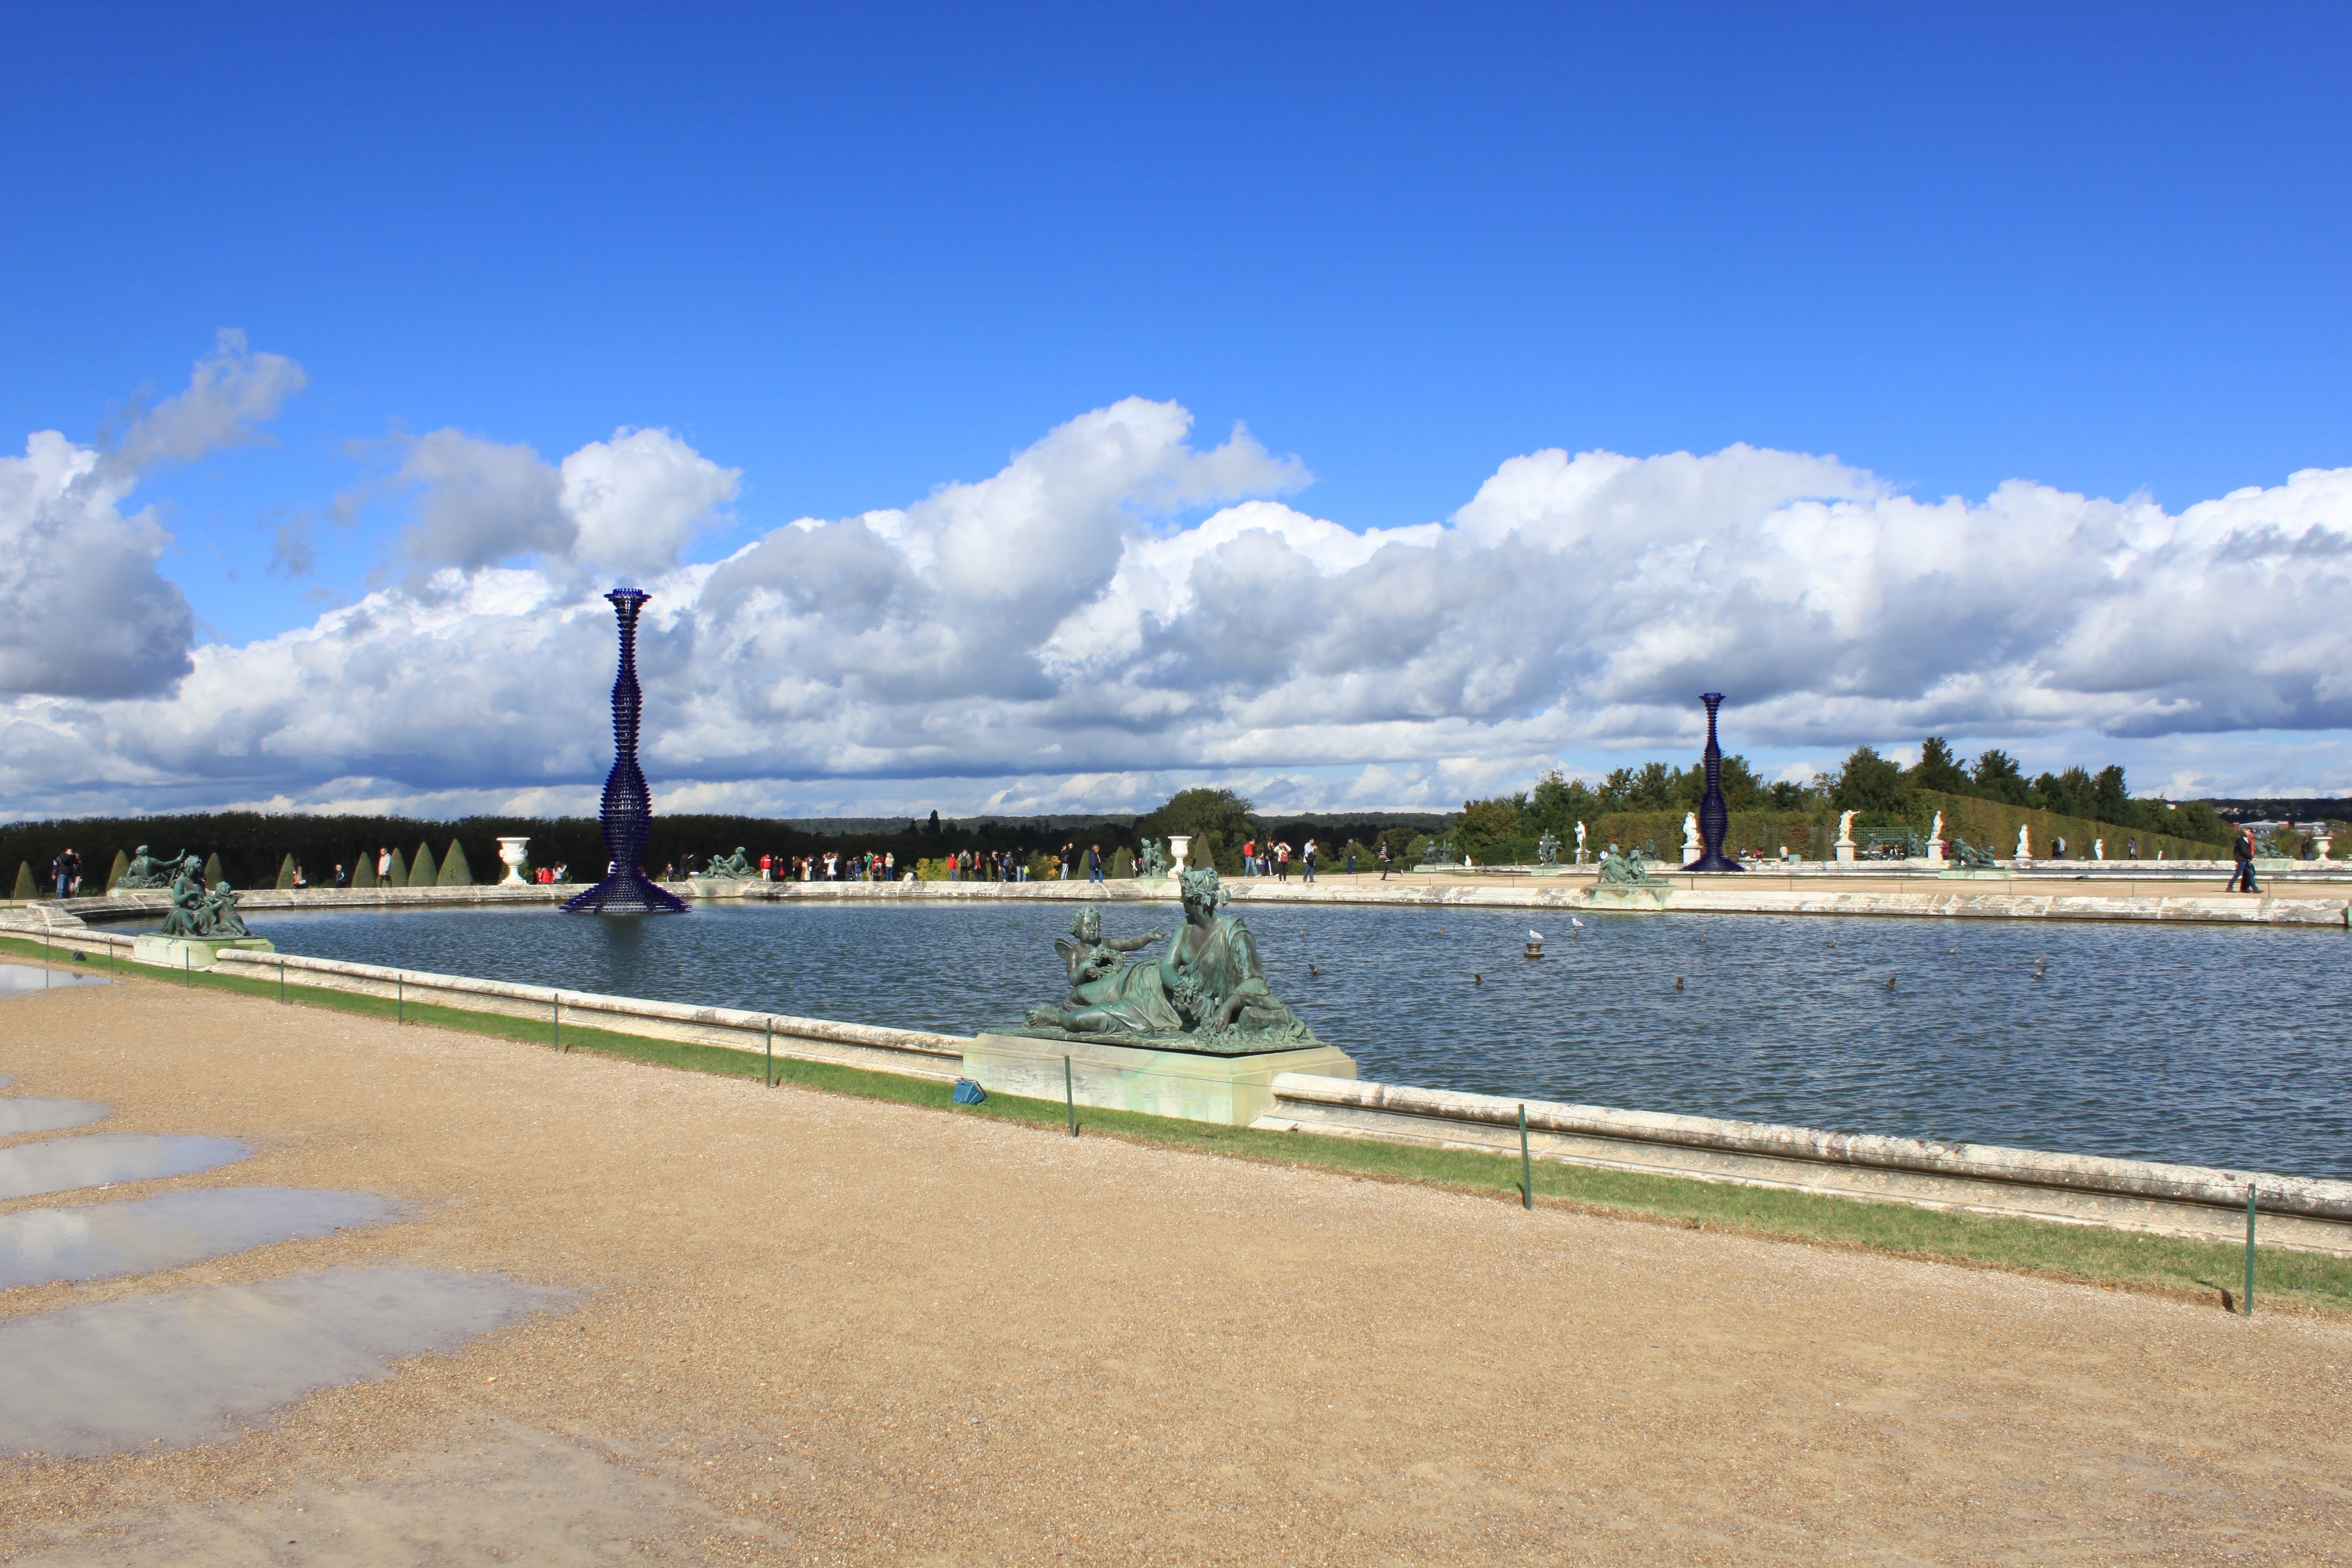
sea, coast, dock, structure, boardwalk, walkway, france, louvre, bay, marina, reservoir, tourism, stadium, french, louvre palace, sport venue